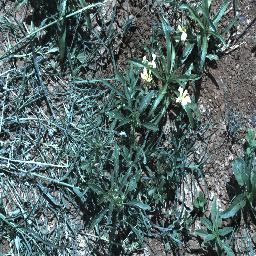
Label: negative